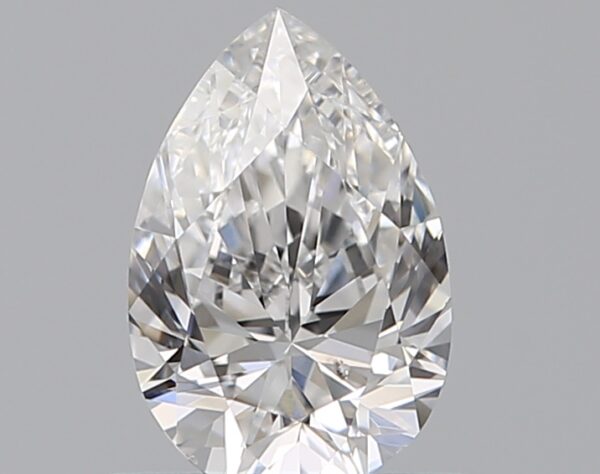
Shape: pear
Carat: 0.57
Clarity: SI1
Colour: E
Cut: EX
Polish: EX
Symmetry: VG
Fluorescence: N
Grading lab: GIA
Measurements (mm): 6.96 x 4.58 x 2.88